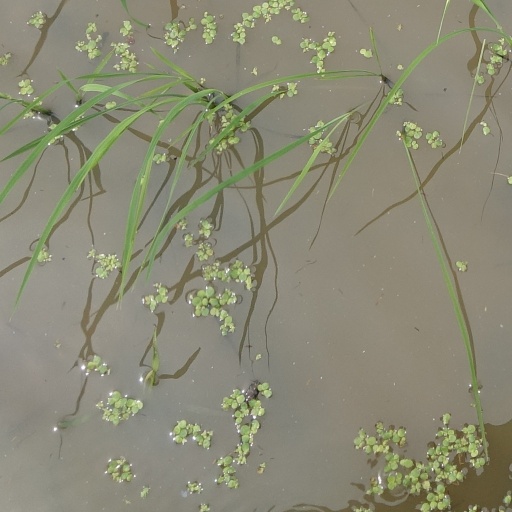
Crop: rice